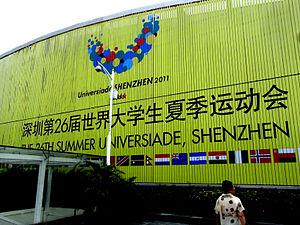
L’Universiade est une compétition internationale universitaire multi-sports organisée par la Fédération internationale du sport universitaire. Les Universiades se déroulent tous les deux ans. À l’image des Jeux olympiques, il existe des Universiades d'hiver et d'été. Les Universiades ont été précédées par les Jeux mondiaux universitaires, également biennaux, qui étaient organisés par la Confédération internationale des étudiants depuis 1930, et précédemment depuis 1924 sous le nom de Championnats du monde universitaires d'été.